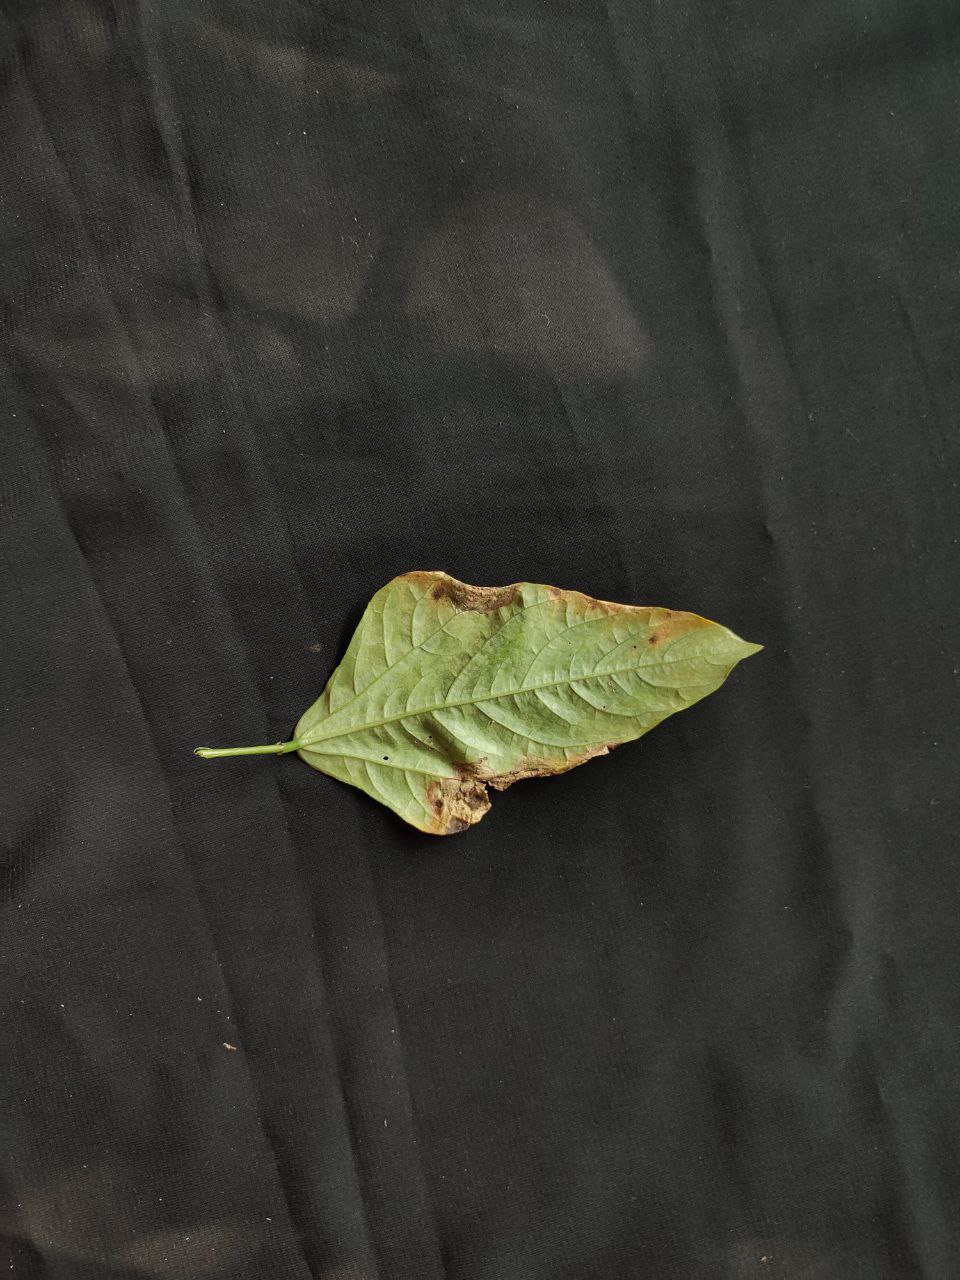
Crop: cowpea
Leaf condition: Bacterial wilt